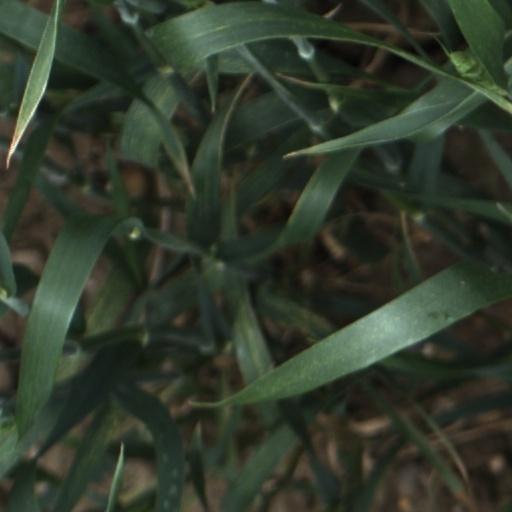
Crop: wheat